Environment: lab
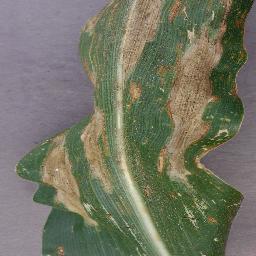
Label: northern_corn_leaf_blight